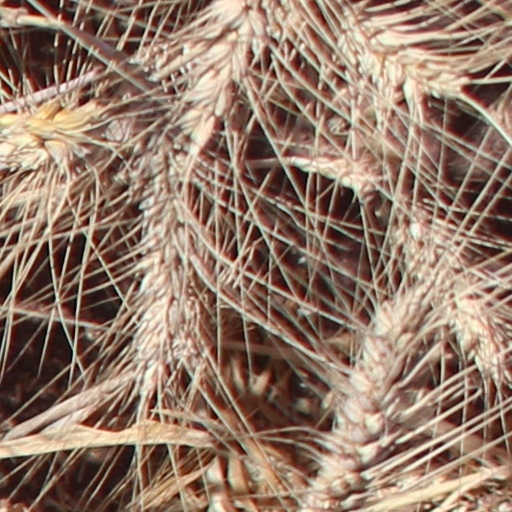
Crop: wheat